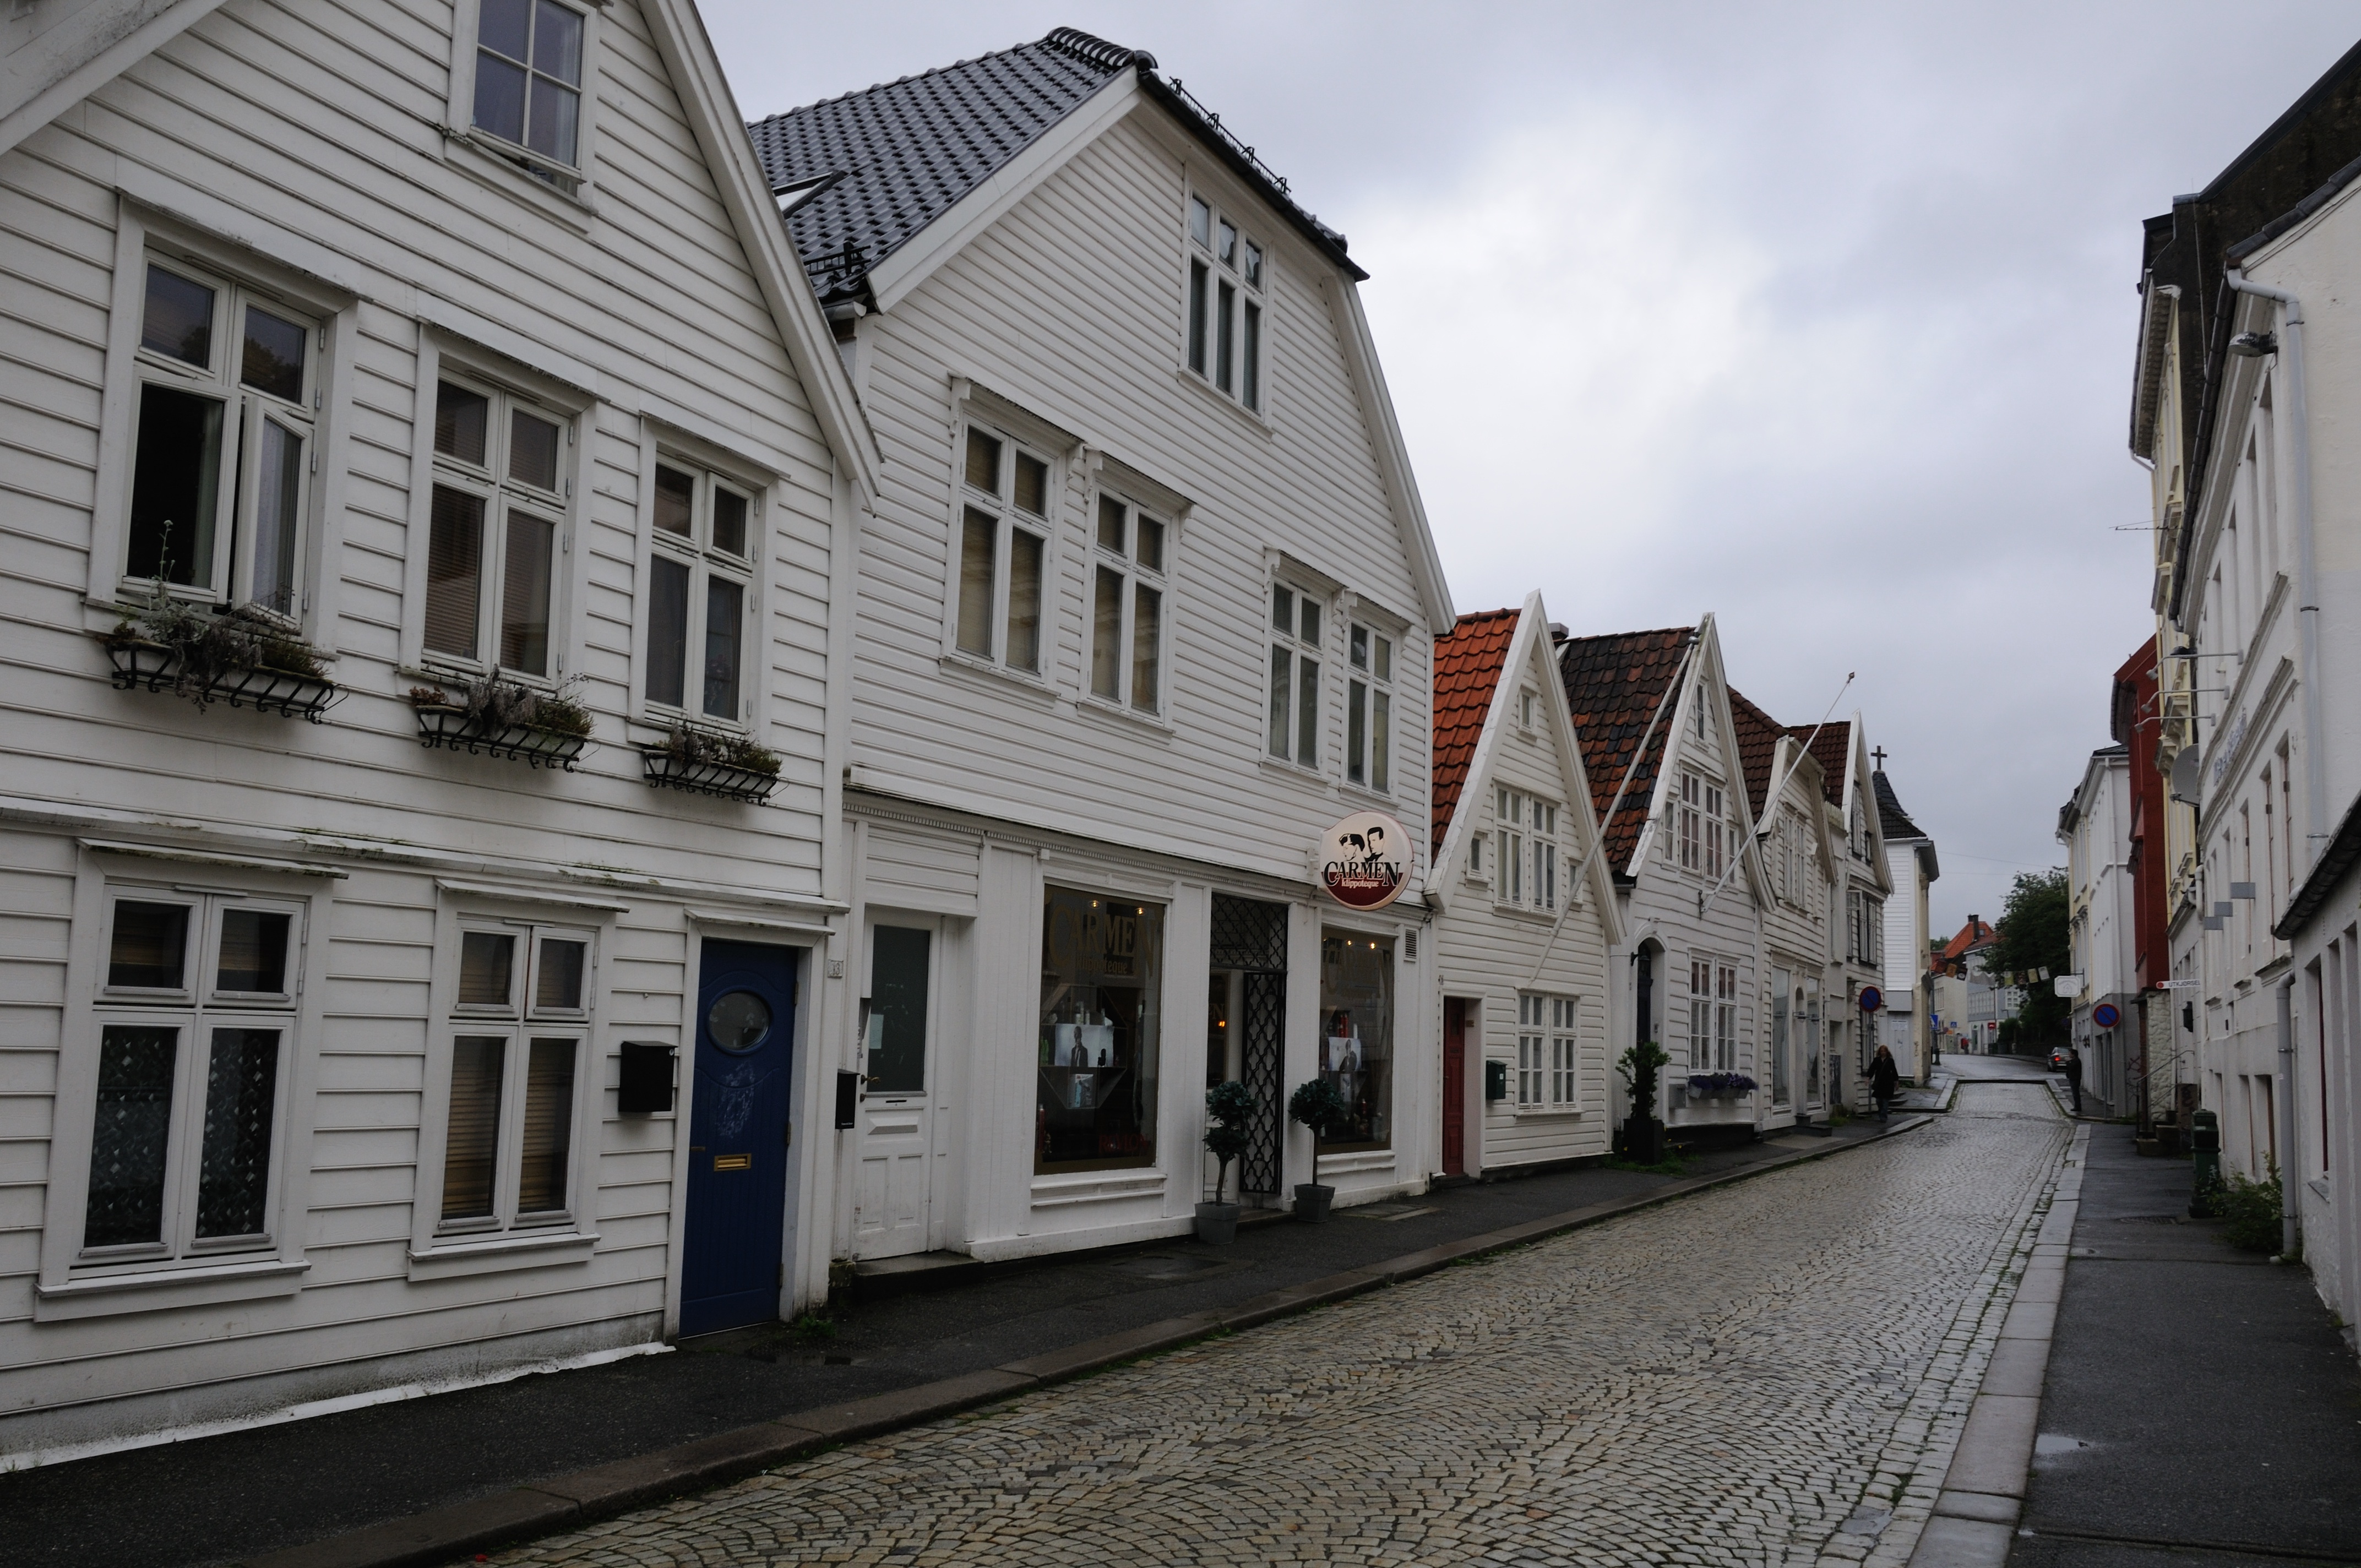
architecture, road, street, house, town, home, suburb, facade, waterway, infrastructure, neighbourhood, urban area, residential area